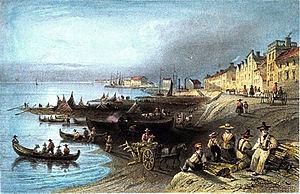
Estampe, Le Saint-Laurent, à Montréal, William Henry Bartlett (1809-1854), 1841, Encre et aquarelle sur papier - Gravure - 21.5 x 27.5 cm
L'histoire de Montréal commence avec la découverte du village d'Hochelaga par les explorateurs français, au XVIᵉ siècle.
Le Vieux-Port de Montréal est le port historique de la ville de Montréal, métropole du Québec, au Canada. Situé sur la berge nord du fleuve Saint-Laurent, il s'étend sur plus de deux kilomètres au sud du Vieux-Montréal.